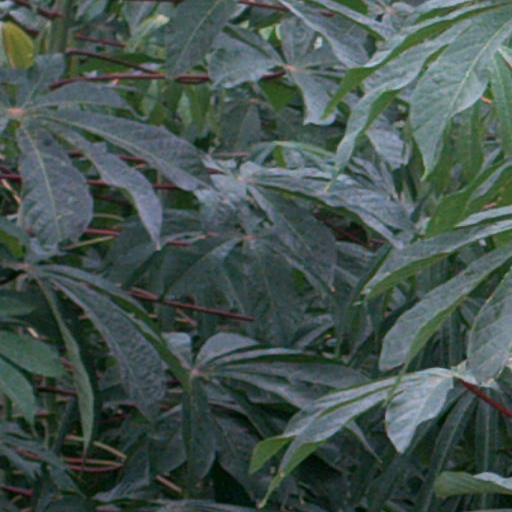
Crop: cassava